Fairfield (Croydon ward)

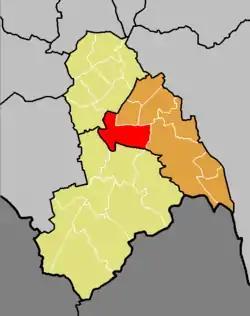
The former Fairfield ward (red) shown within Croydon Central constituency (orange) and the London Borough of Croydon (yellow)

"Below are the results for the candidate which received the highest share of the popular vote in the ward at each mayoral election."